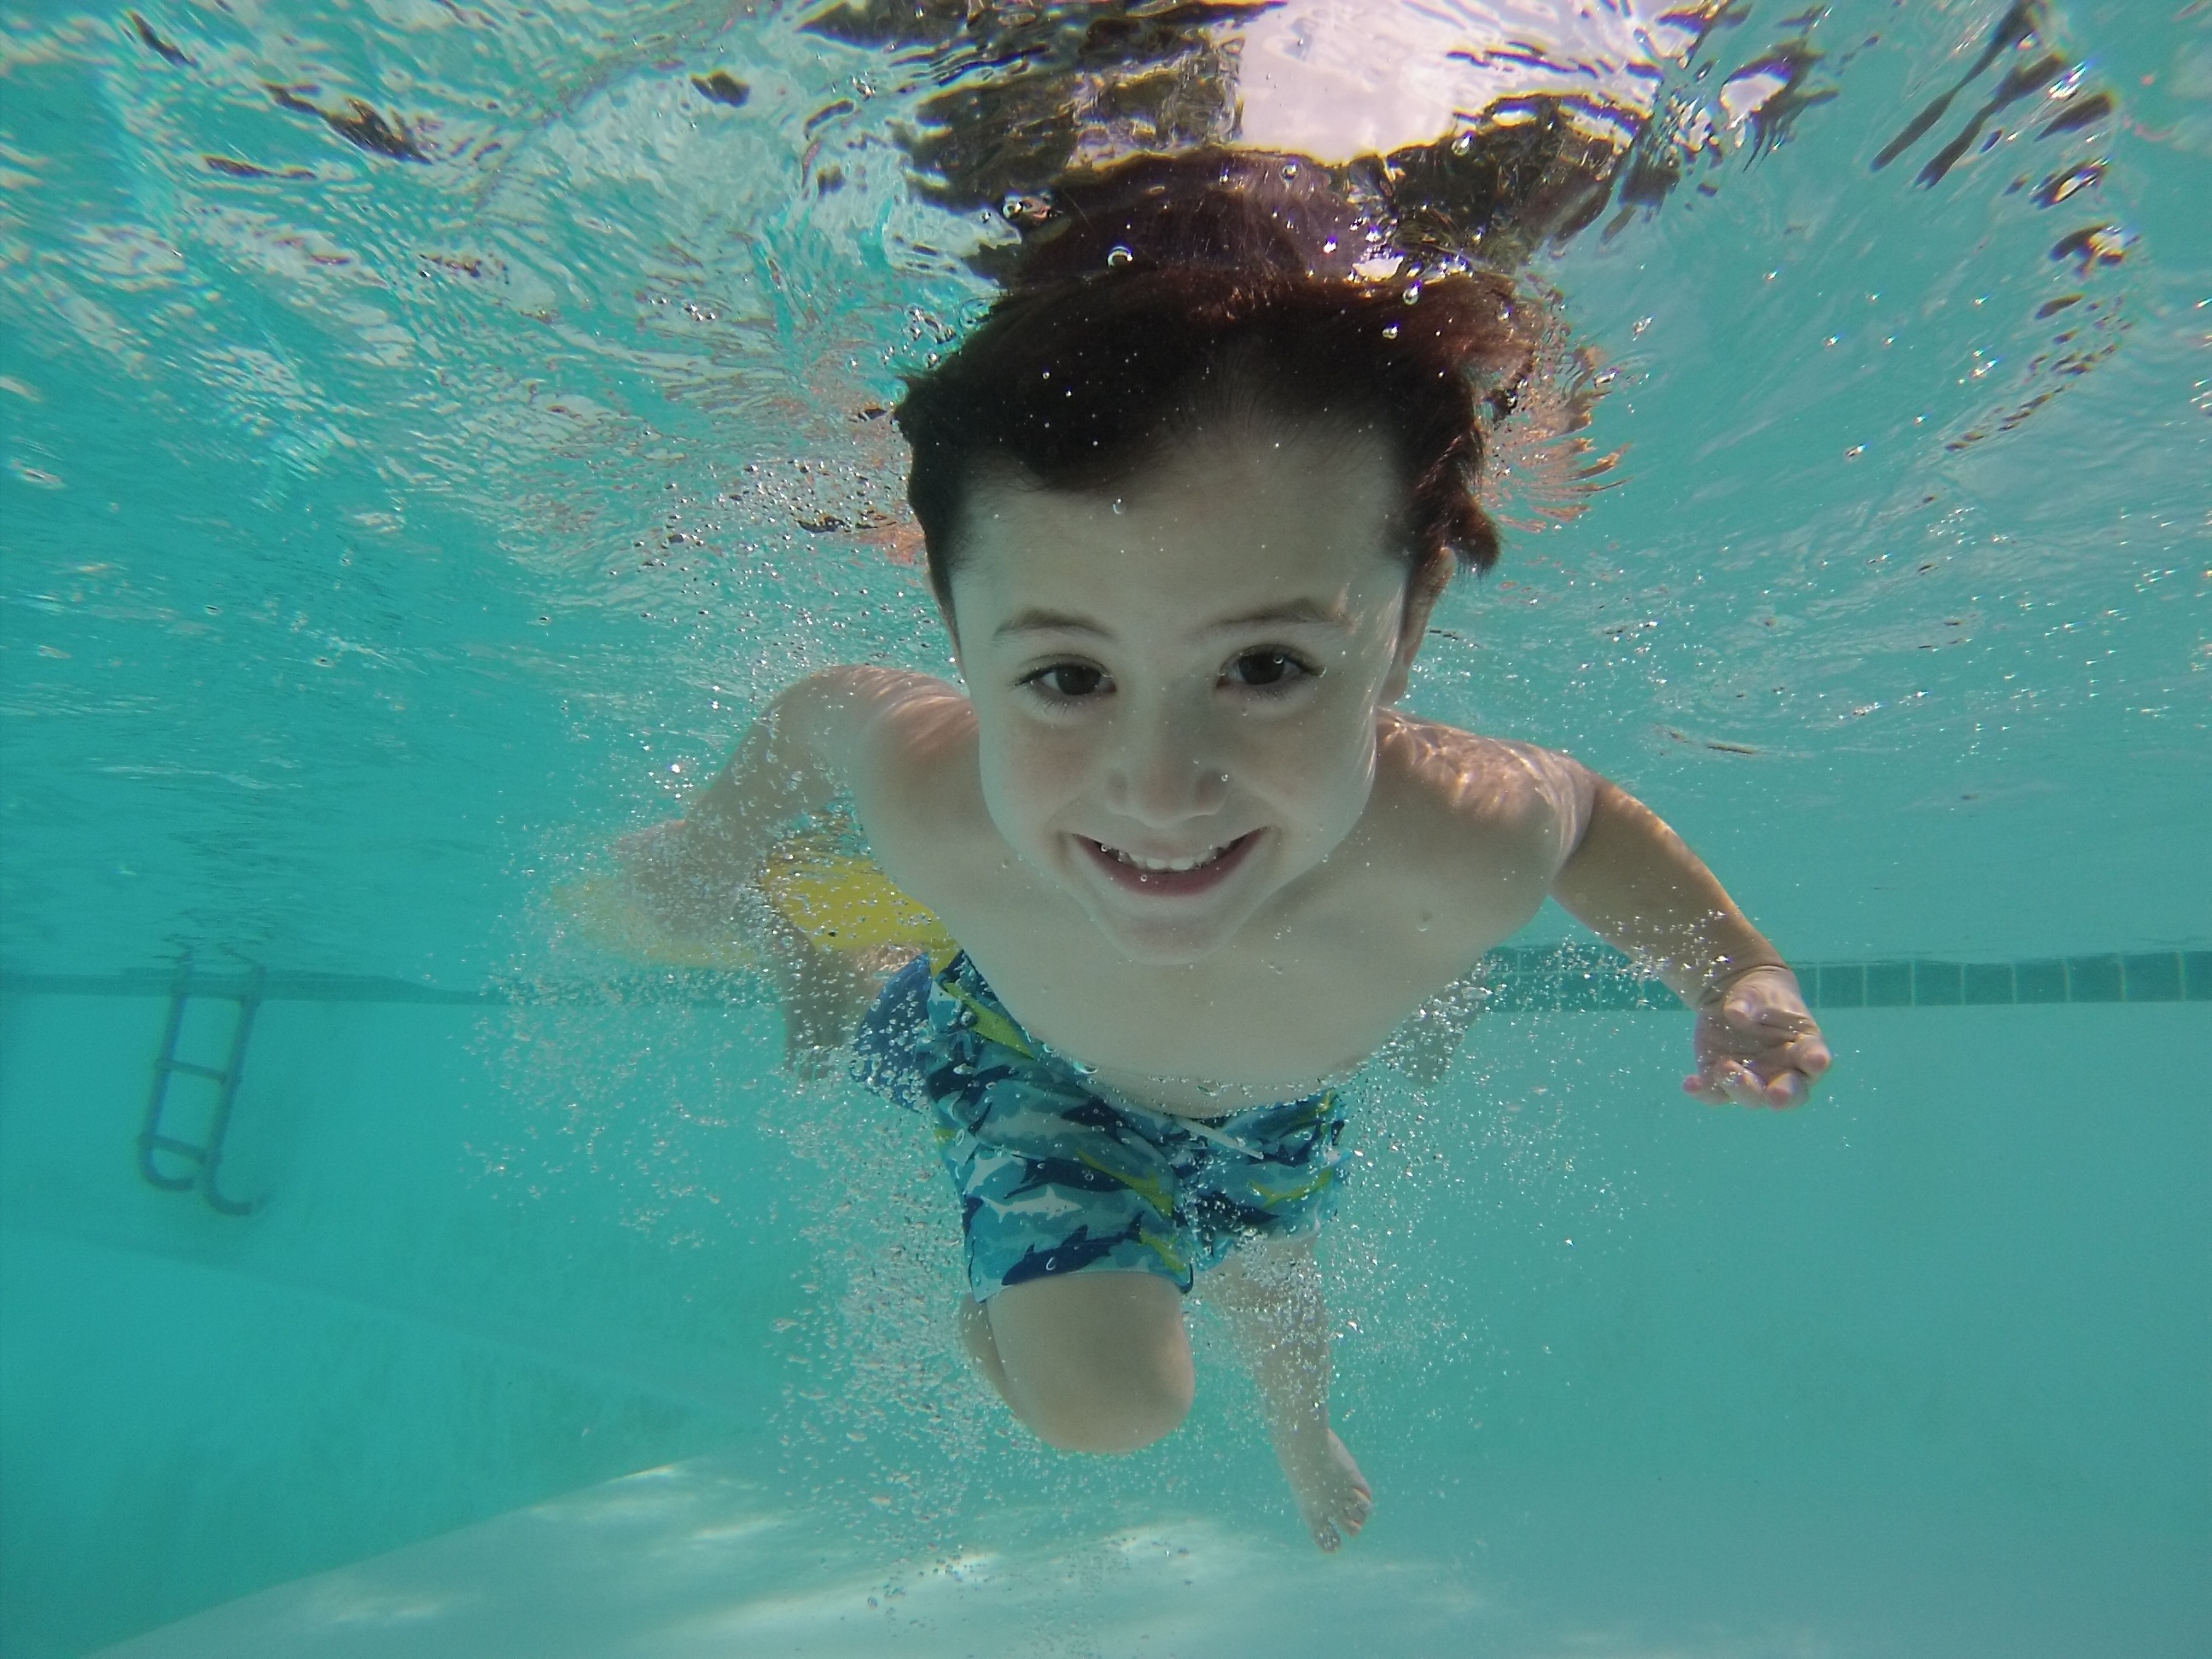
kid, recreation, pool, underwater, swimming pool, child, swimming, swimmer, sports, water sport, outdoor recreation